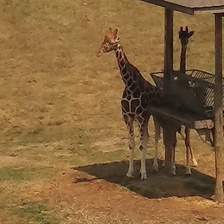
Pose orientation: front-left